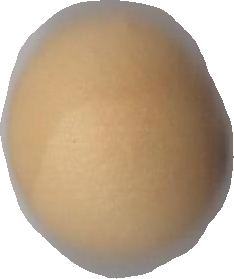
Variety: Grobogan